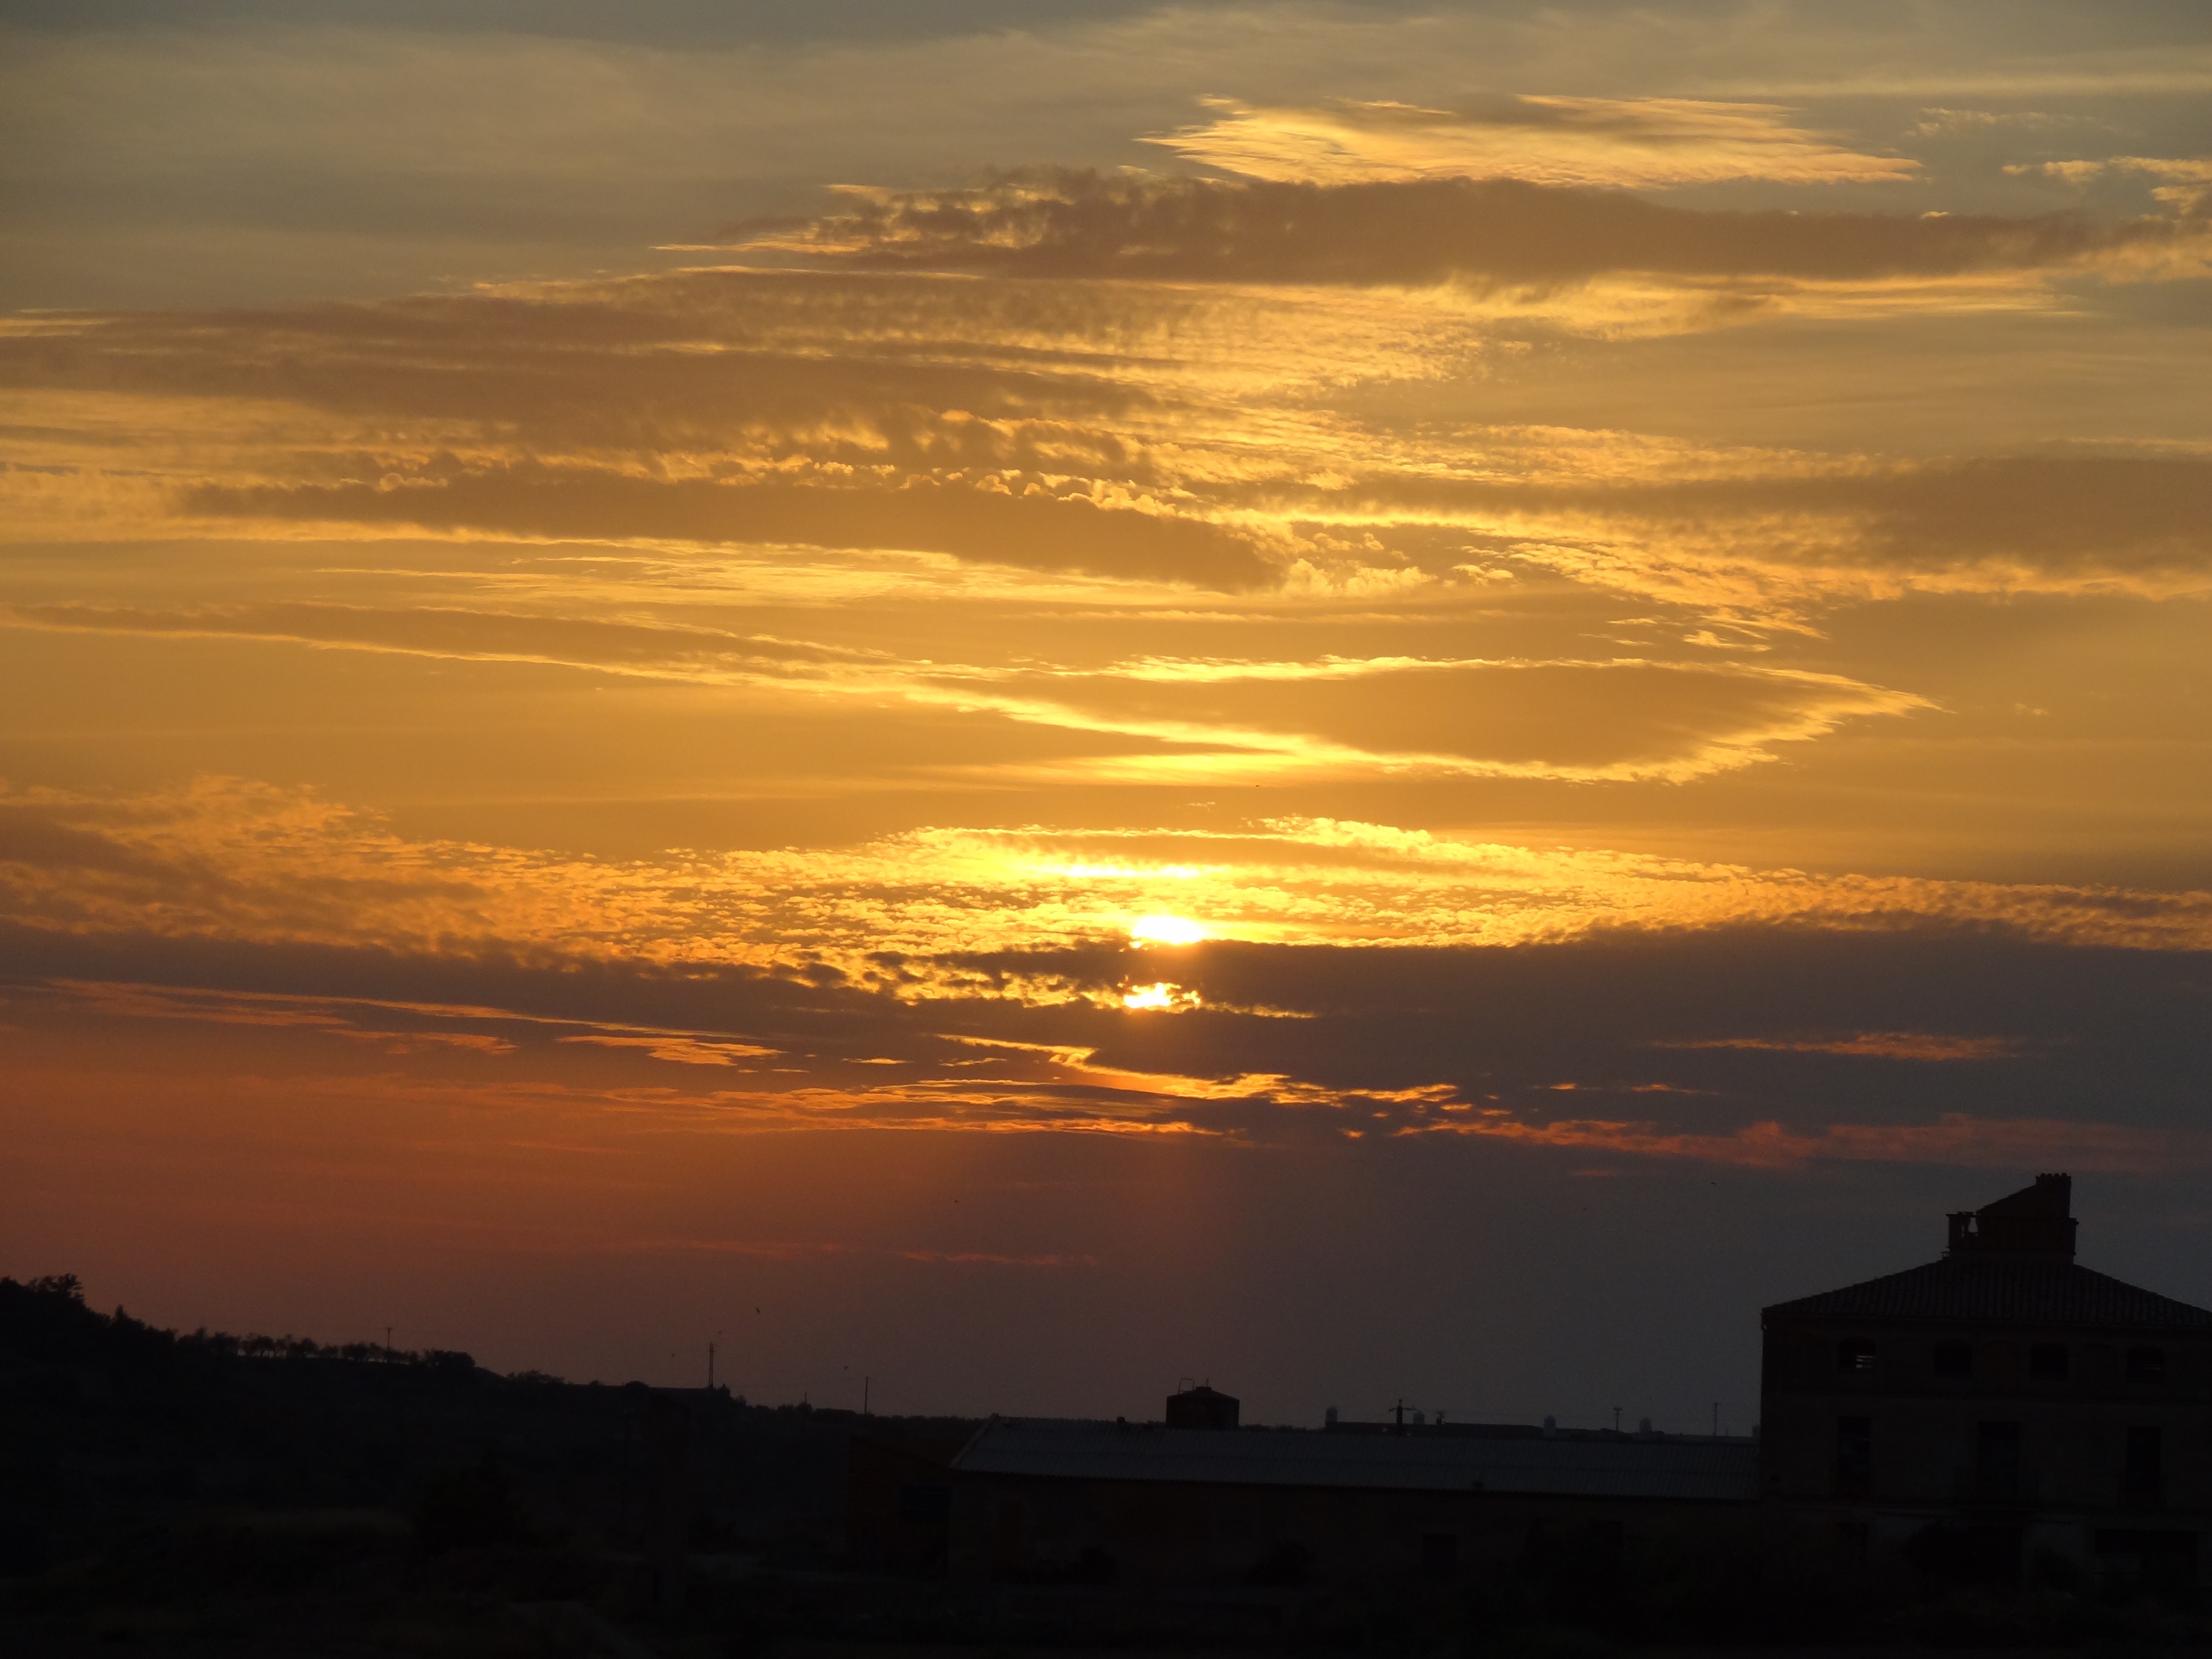
landscape, horizon, cloud, sky, sun, sunrise, sunset, sunlight, morning, dawn, atmosphere, dusk, evening, afterglow, the light of the sun, red sky at morning